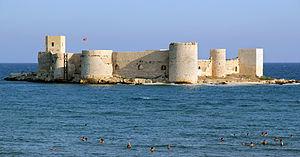
Cet article recense les sites inscrits au patrimoine mondial en Turquie.